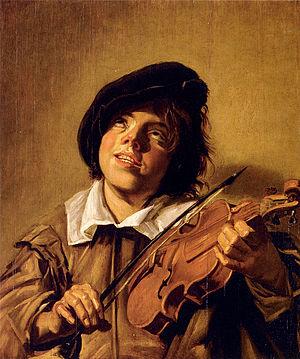
Jeune Garçon avec un verre et un luth est une peinture de l'artiste néerlandais de l'Âge d'Or, Frans Hals, réalisée en 1626 et conservée à la Guildhall Art Gallery, à Londres.